James Oswald (moderator)

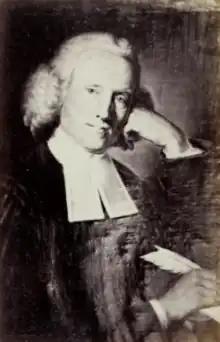
Very Rev James Oswald DD

James Oswald (1703–1793) was a Church of Scotland minister who served as Moderator of the General Assembly in 1765.